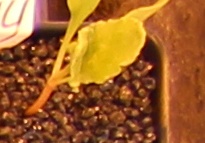
Label: Sugar beet